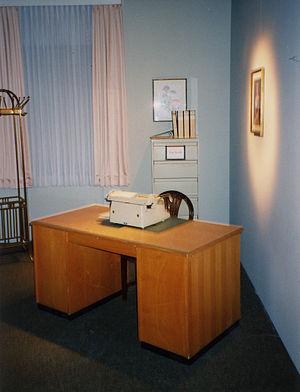
Miss Moneypenny, personnage de fiction de la saga James Bond, est la secrétaire de M, le patron de James Bond.